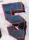
Number: 5